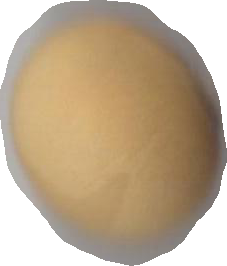
Variety: Grobogan